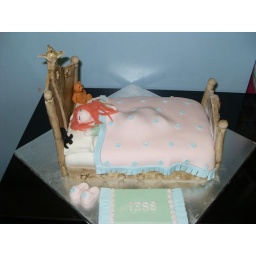
my daughter requested a cake based on her in bed with her favourite teddies!!